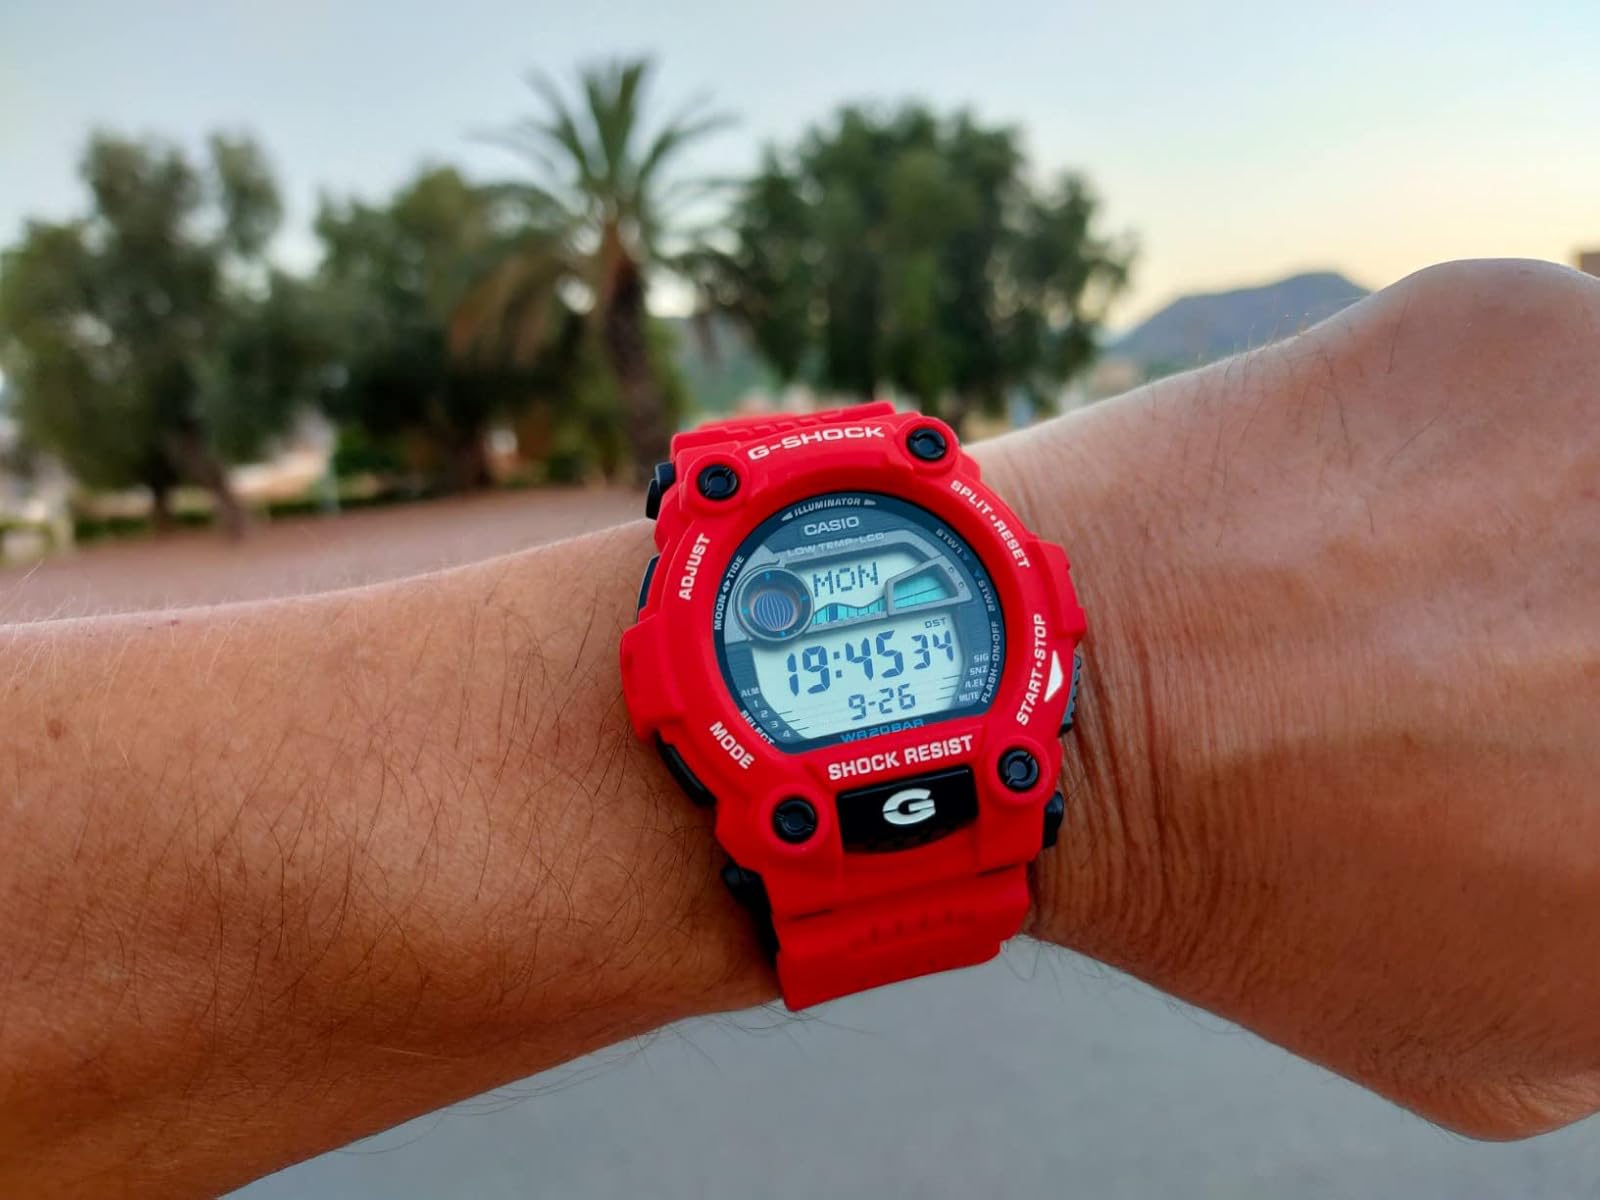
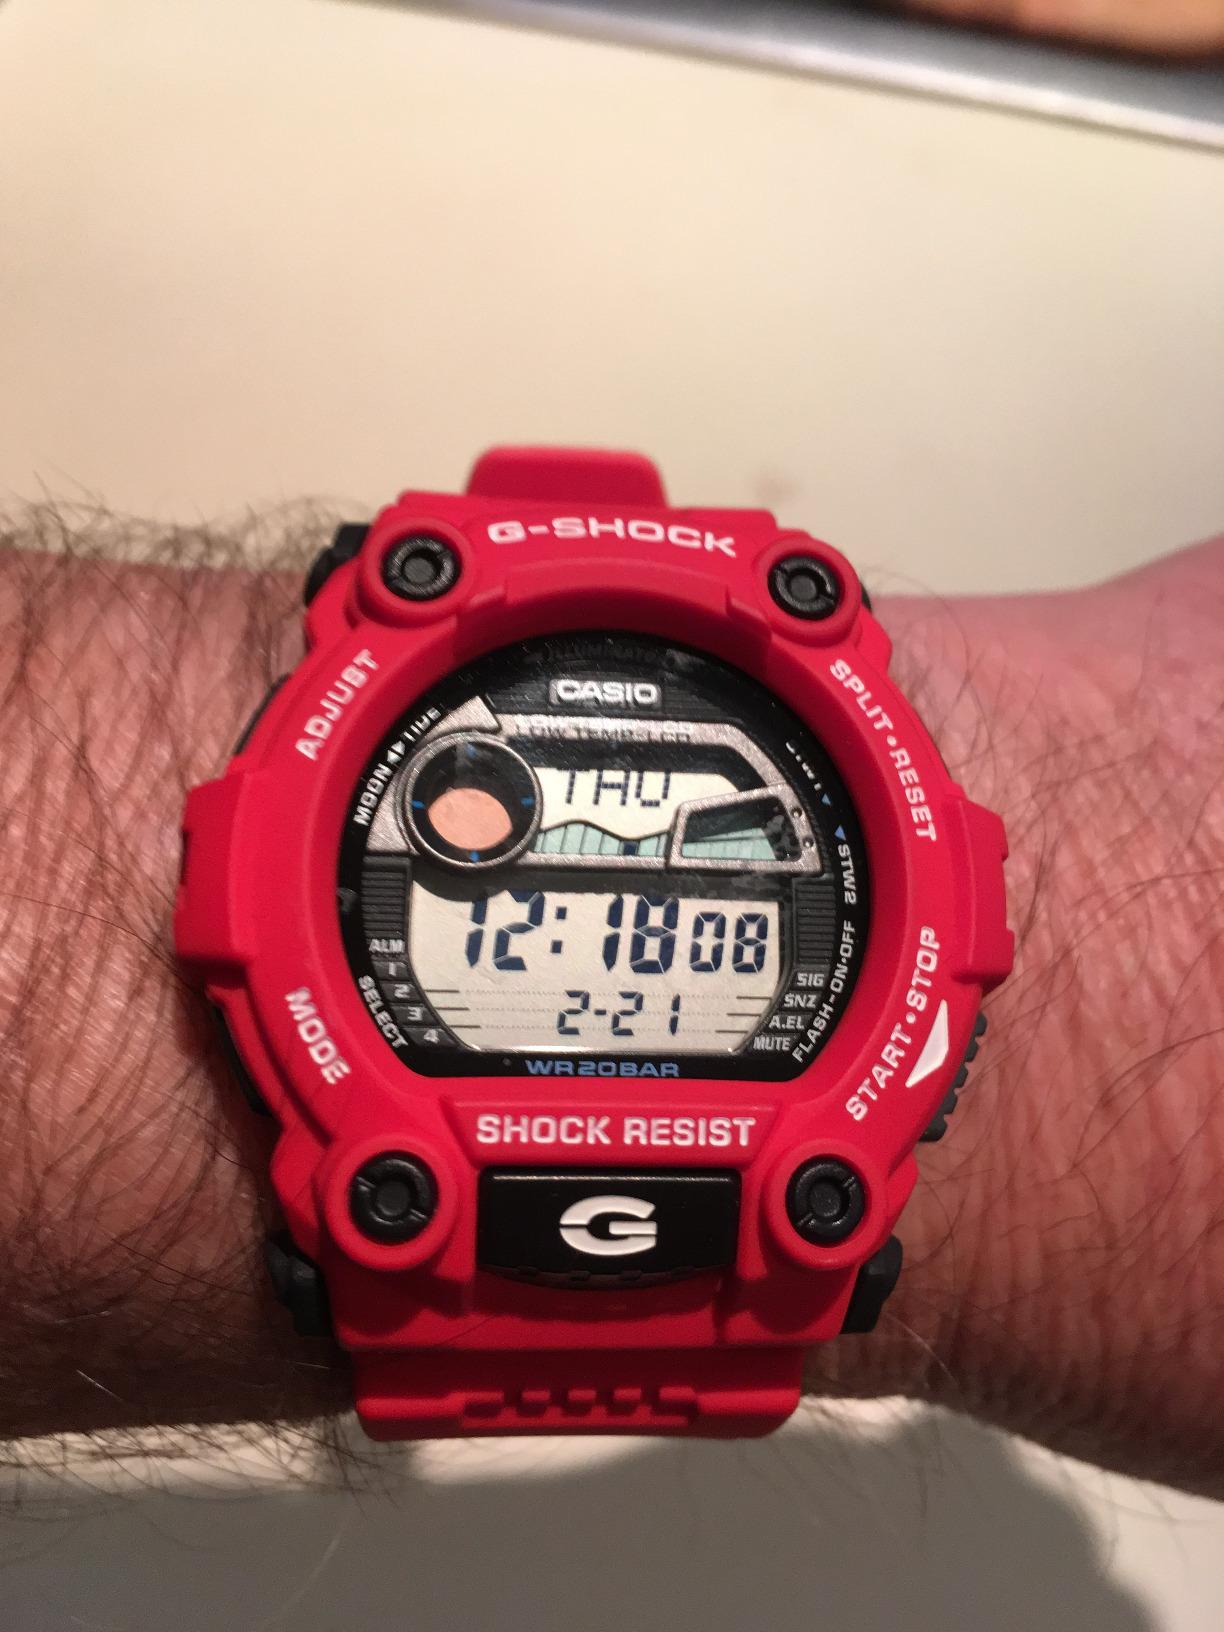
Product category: accessories_watch
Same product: yes